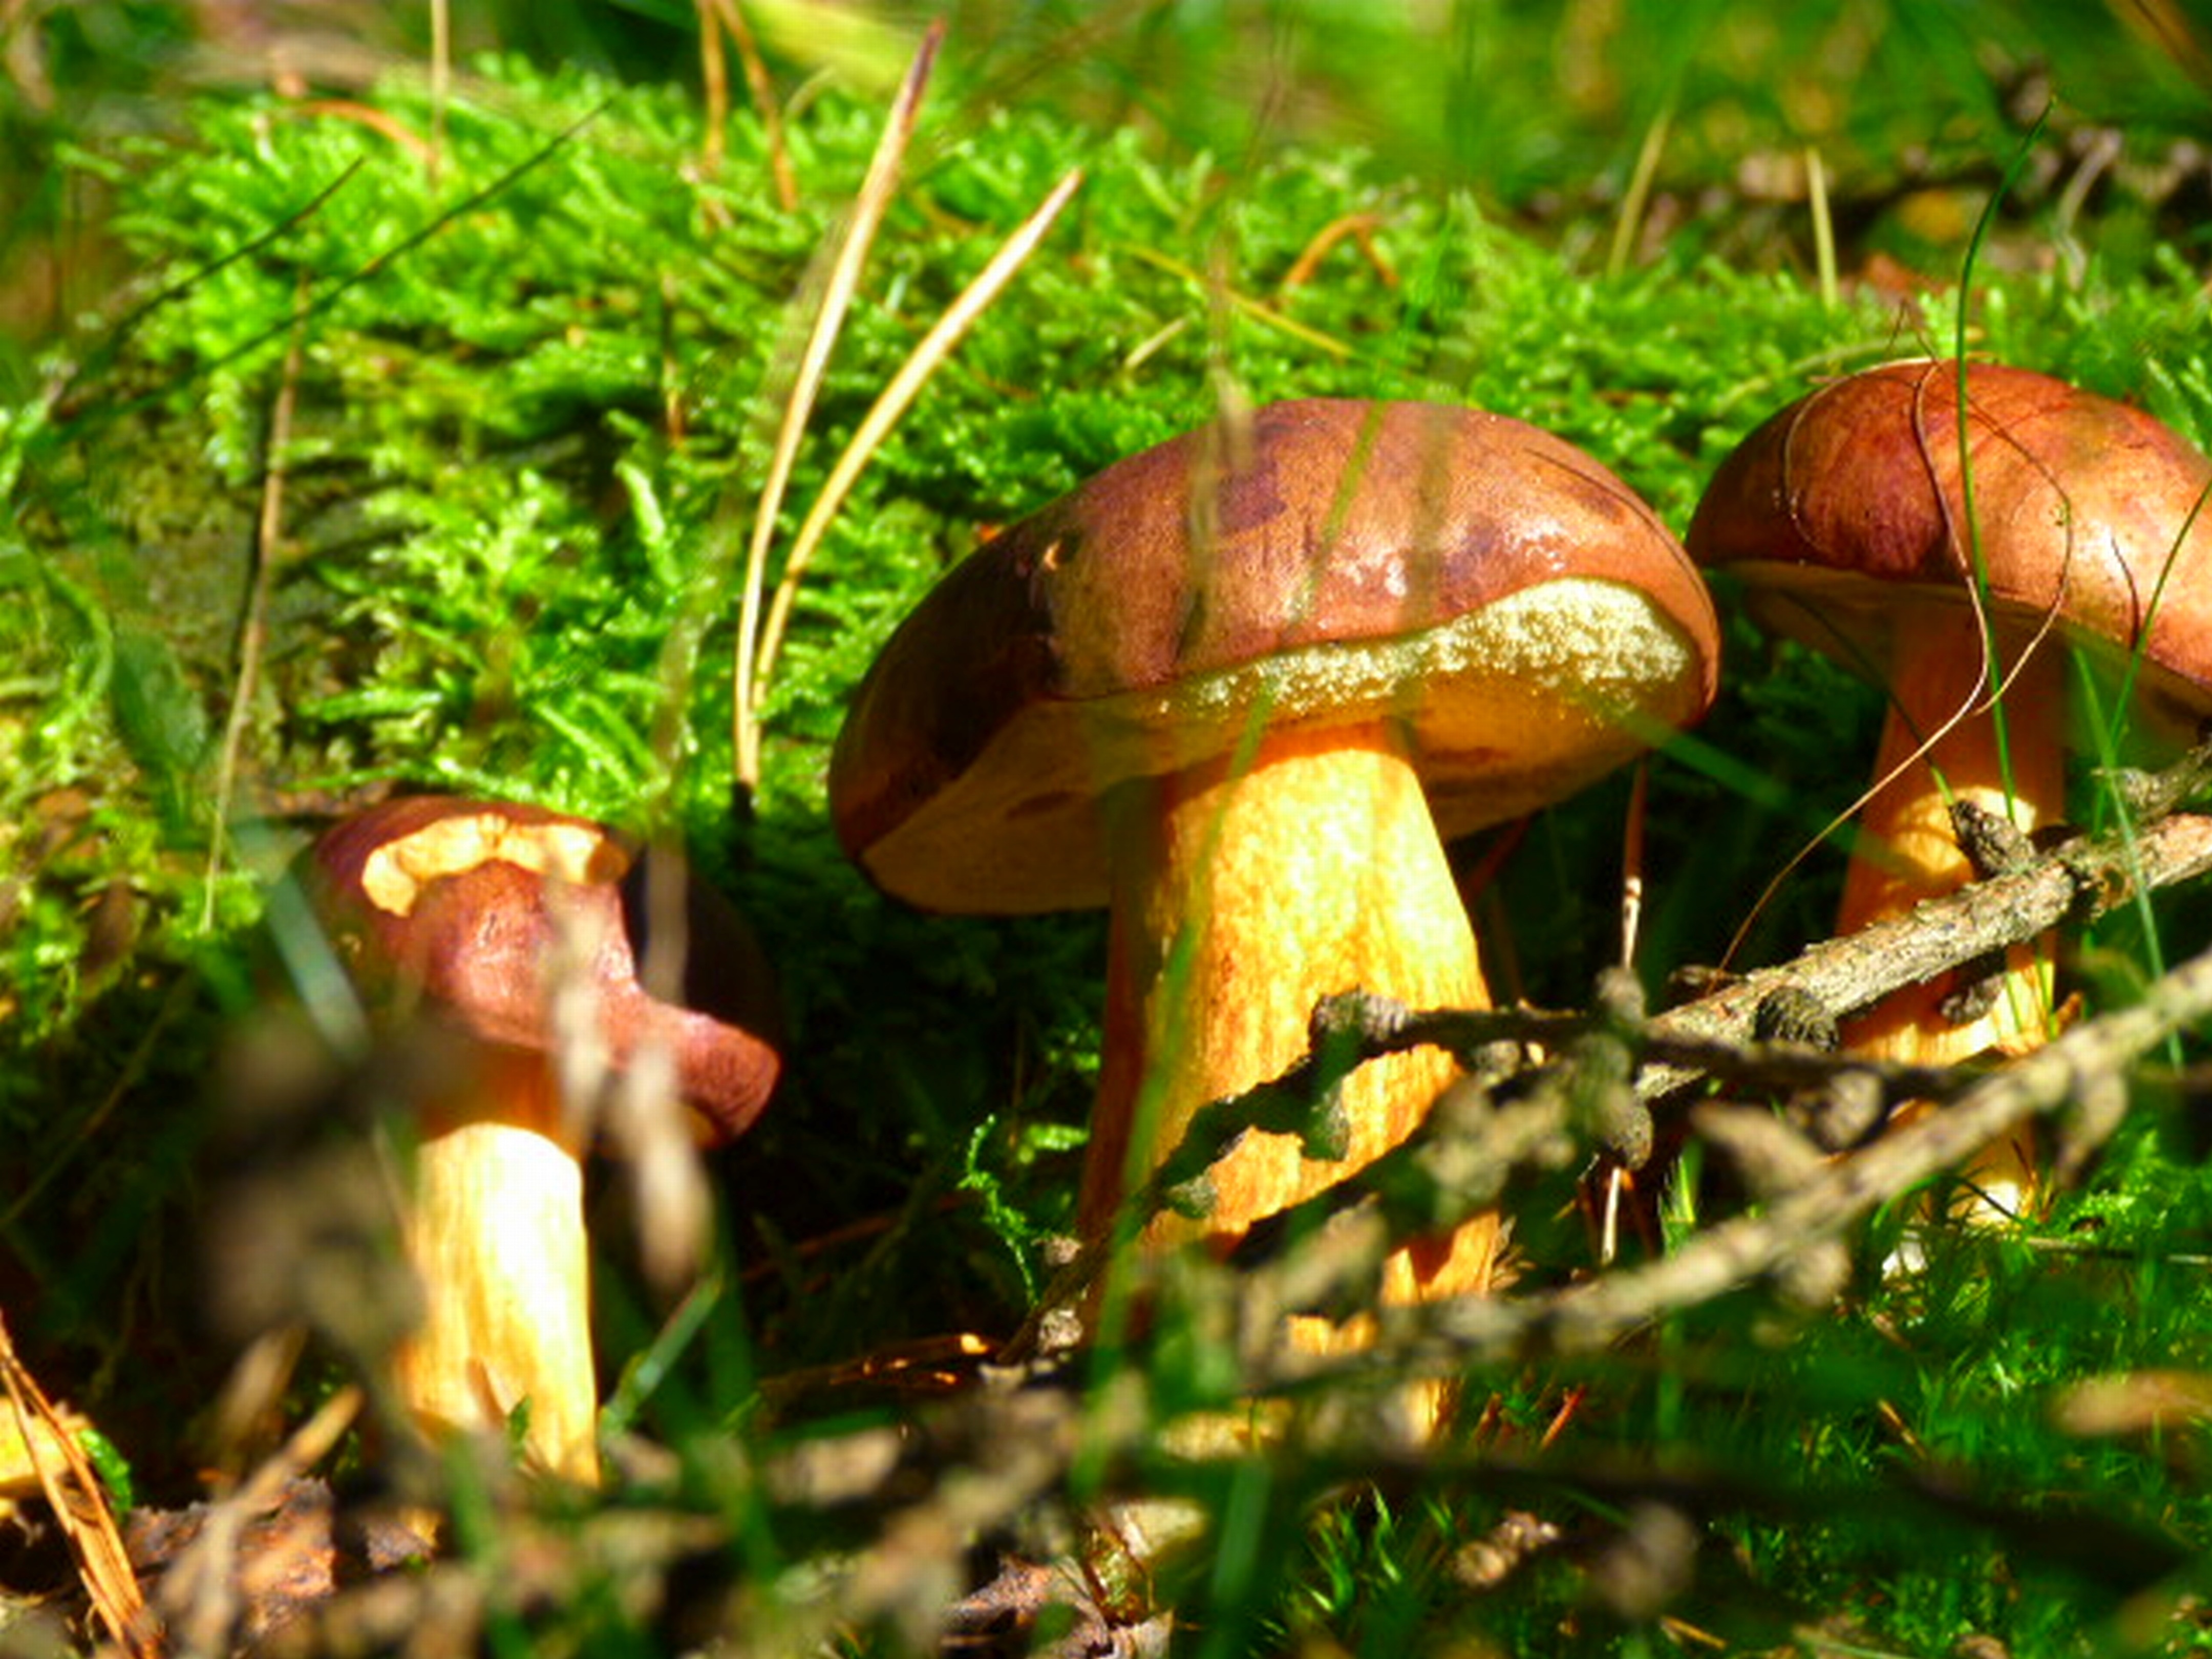
nature, forest, light, sun, autumn, botany, mushroom, flora, fauna, fungus, woodland, agaric, bolete, chestnut, macro photography, matsutake, edible mushroom, medicinal mushroom, penny bun